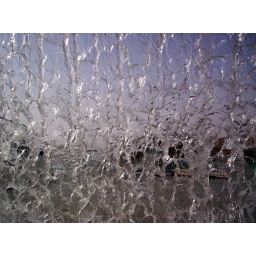
the fountain by Saddam's lake houses